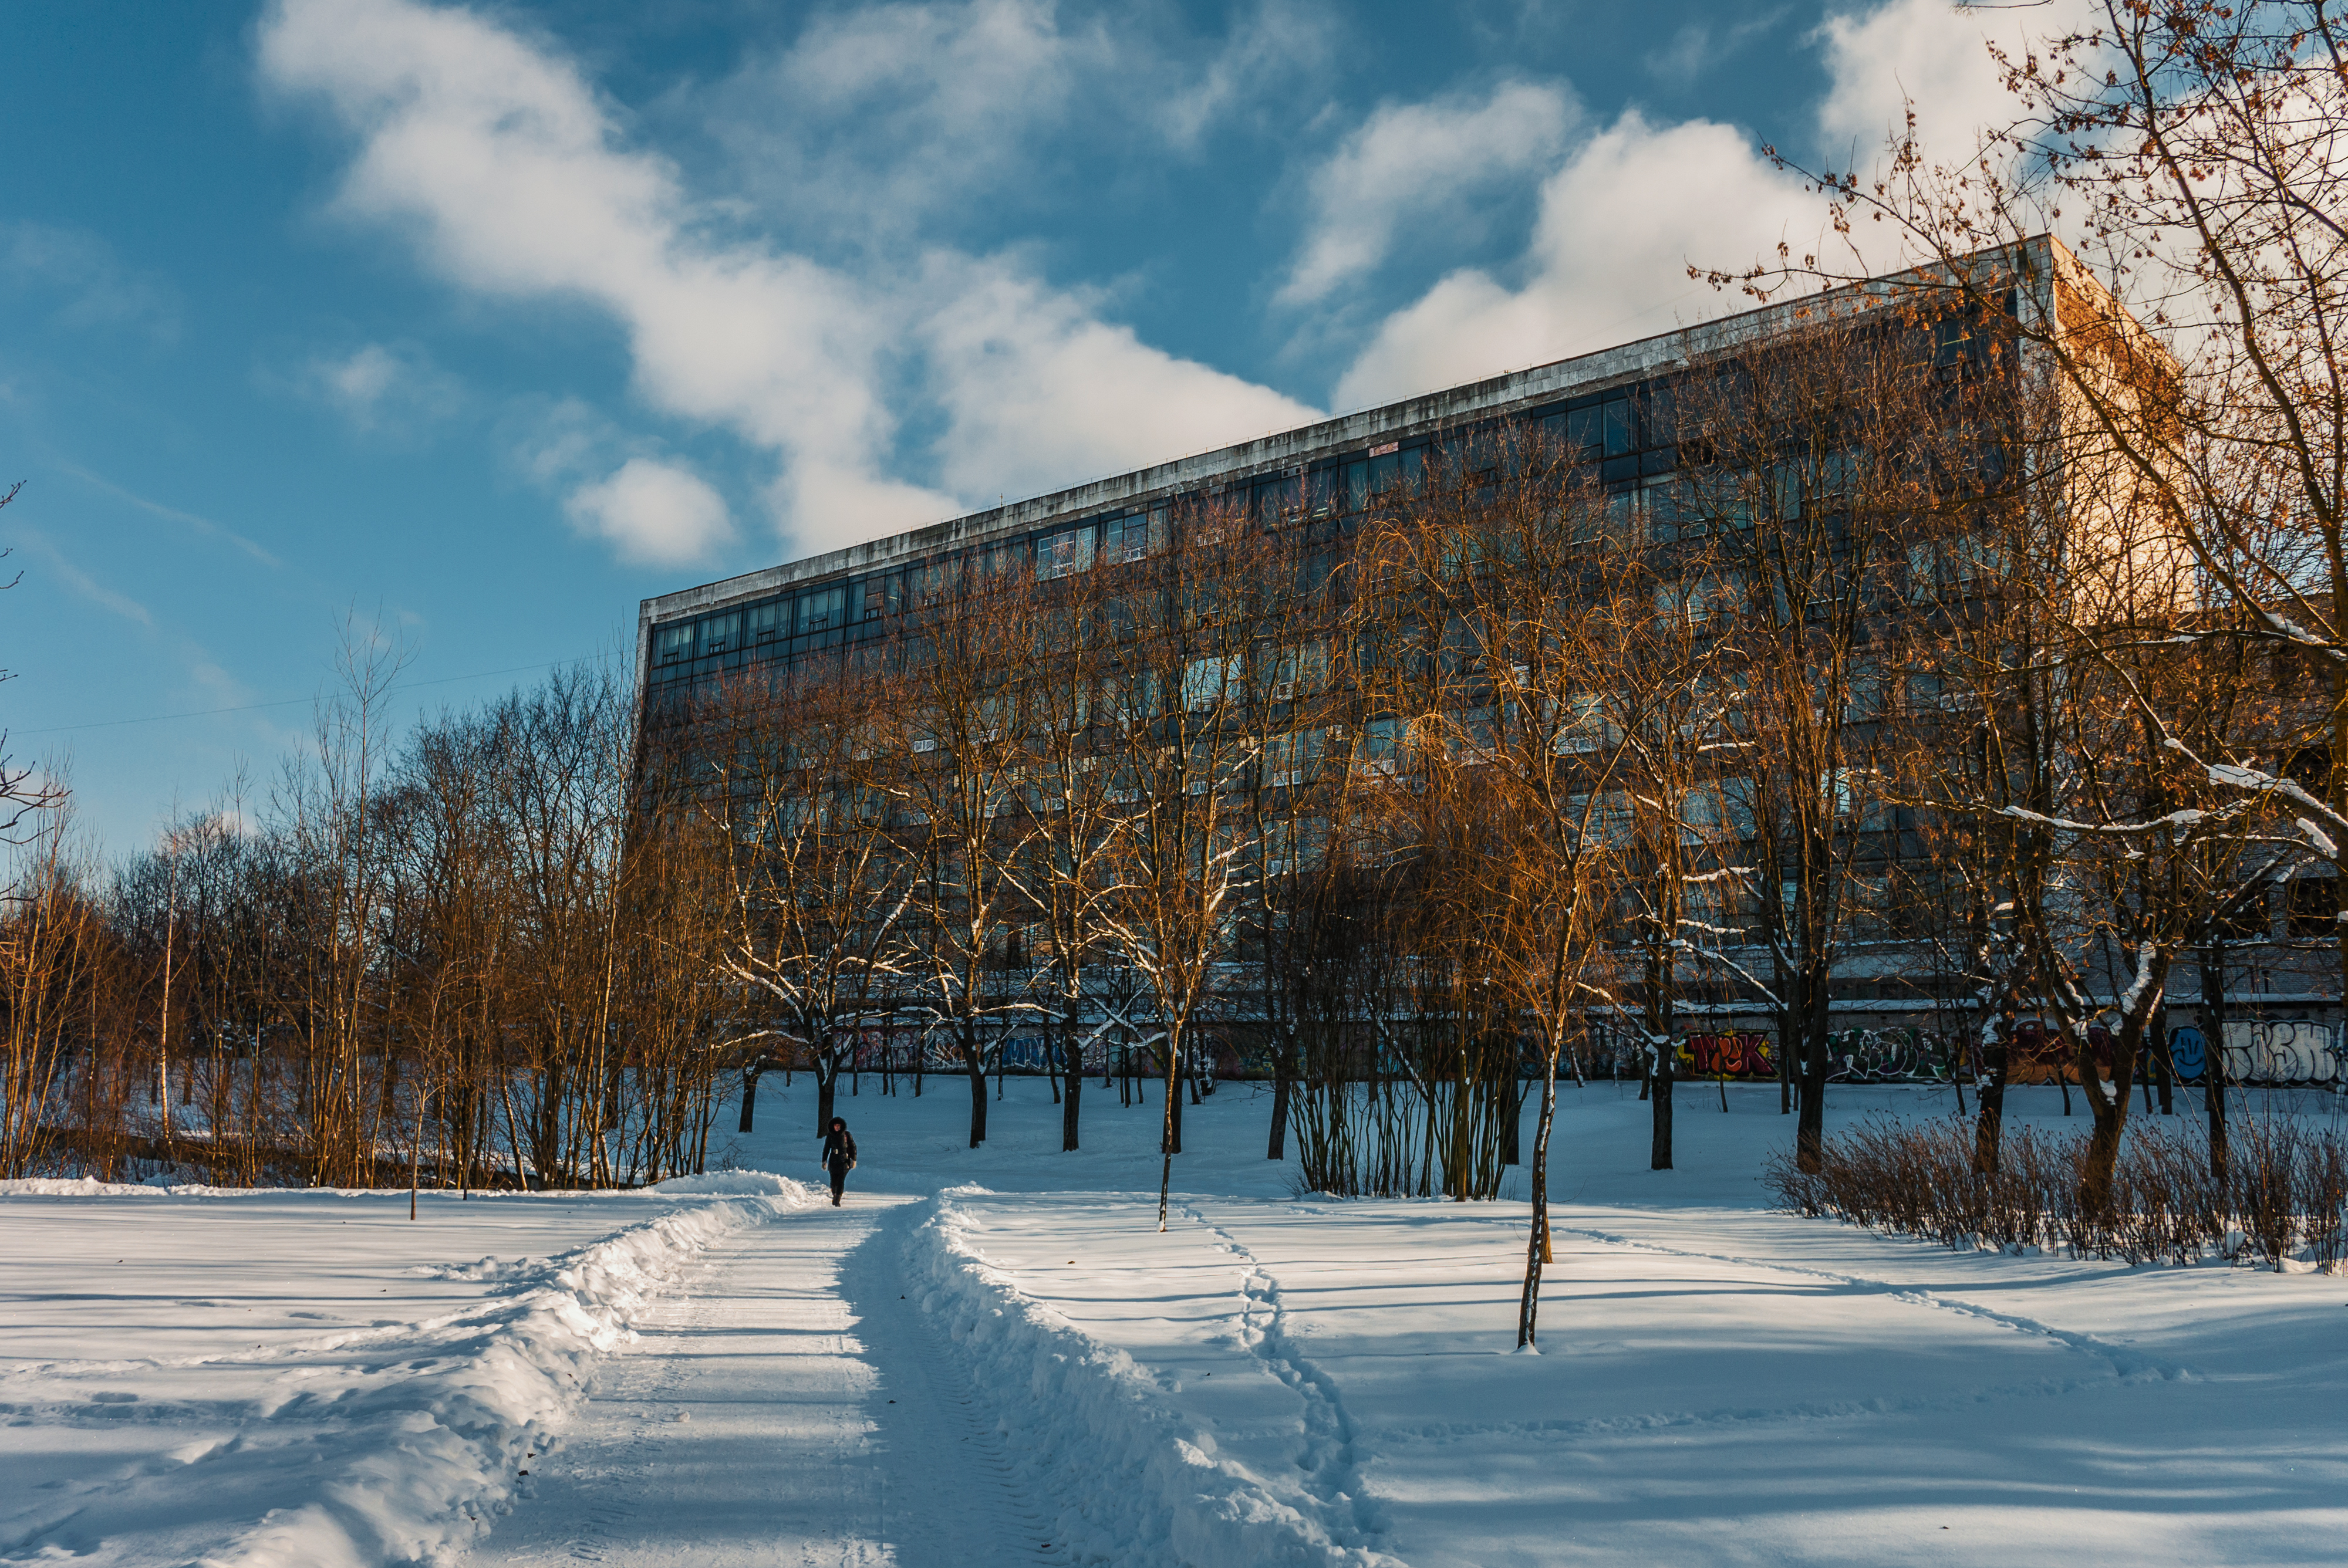
images, cloud, sky, building, plant, tree, snow, architecture, twig, natural landscape, urban design, freezing, landscape, facade, winter, city, reflection, slope, headquarters, frost, condominium, evening, mixed use, house, trunk, metal, tower, corporate headquarters, tower block, suburb, precipitation